Modeling and simulation of batch distillation unit

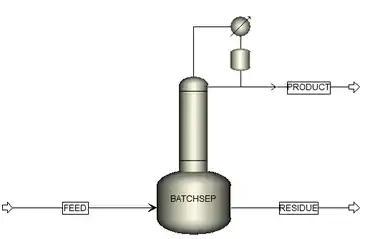
'Figure 2 –process flow diagram of batch distillation column (for ethanol and water)'

the separator. BatchFrac model does not consider column hydraulics, and there is negligible vapour holdup and constant liquid holdup. Modeling and simulation of batch distillation unit is done with the help of one of the most important process simulators (aspen plus) used in chemical industry with the following data given in the table and check the simulation result.